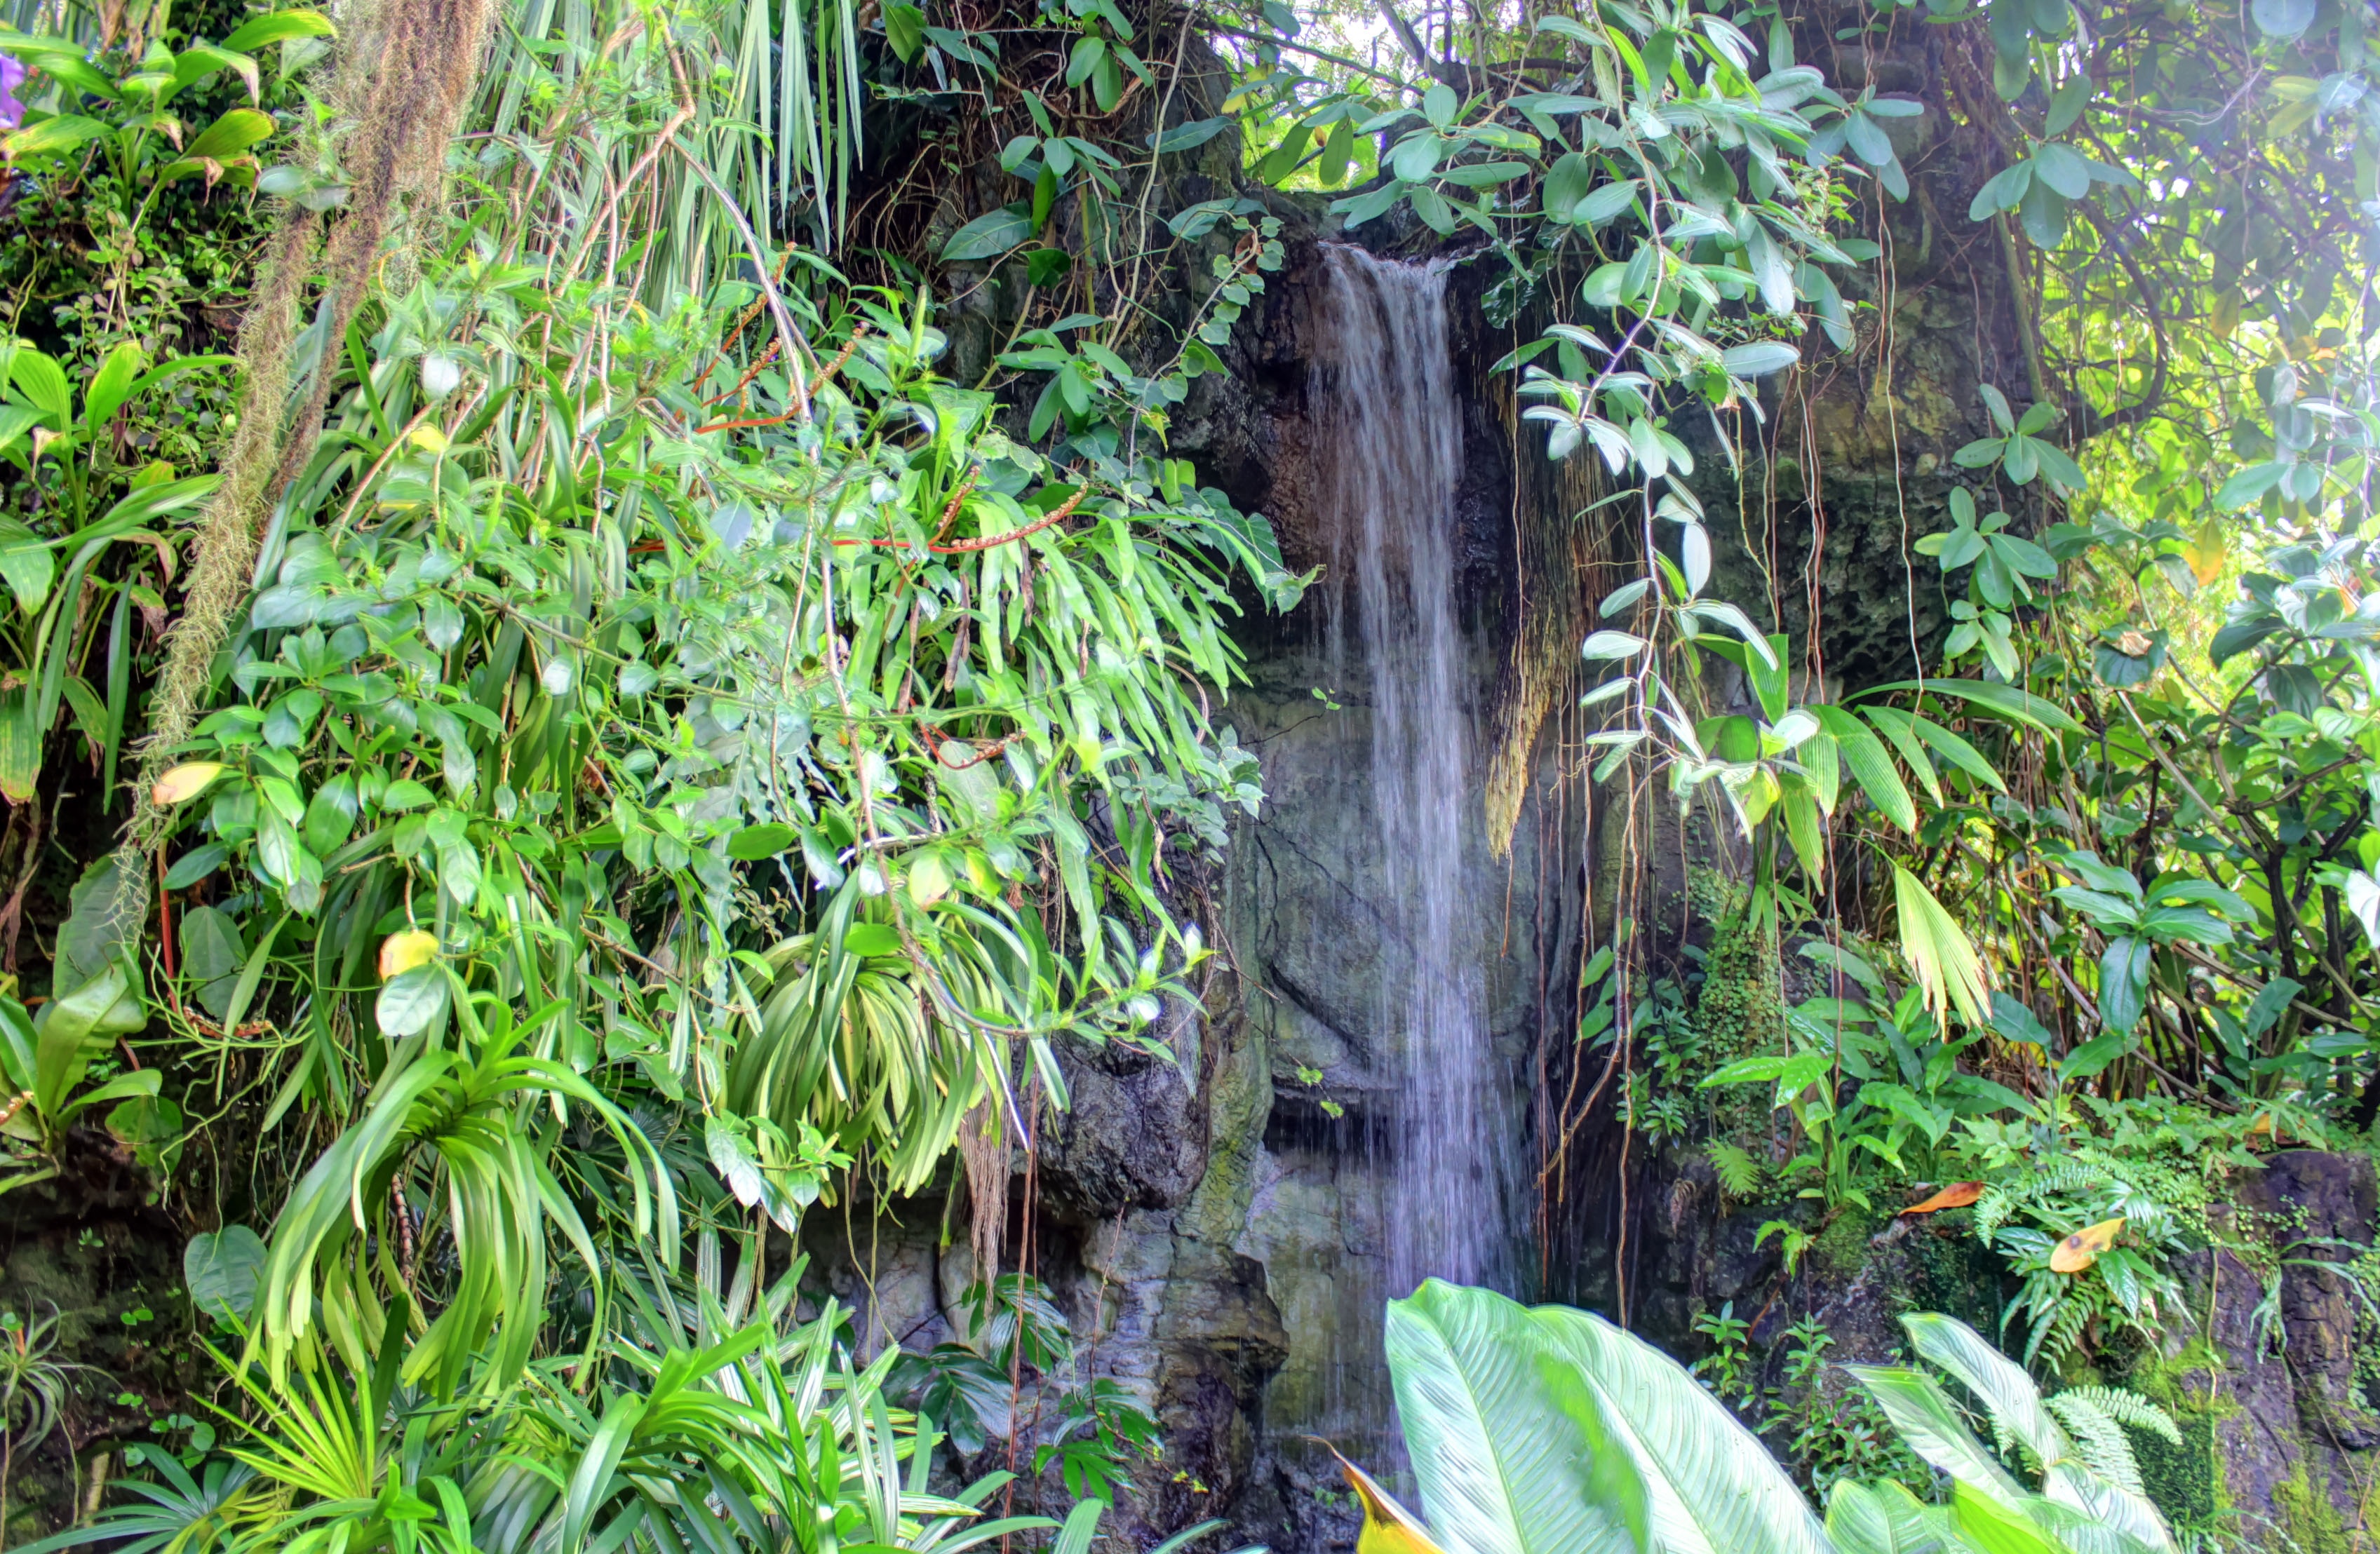
water, nature, forest, waterfall, swamp, flower, pond, stream, green, jungle, tropical, usa, botany, attraction, garden, flora, fauna, plants, greenery, vegetation, rainforest, wetland, ferns, botanical garden, woodland, habitat, tropics, water feature, ecosystem, missouri, arboretum, saint louis, climatron, old growth forest, natural environment